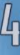
Number: 4